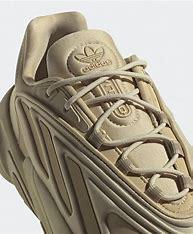
Brand: Adidas
Model: Ozelia